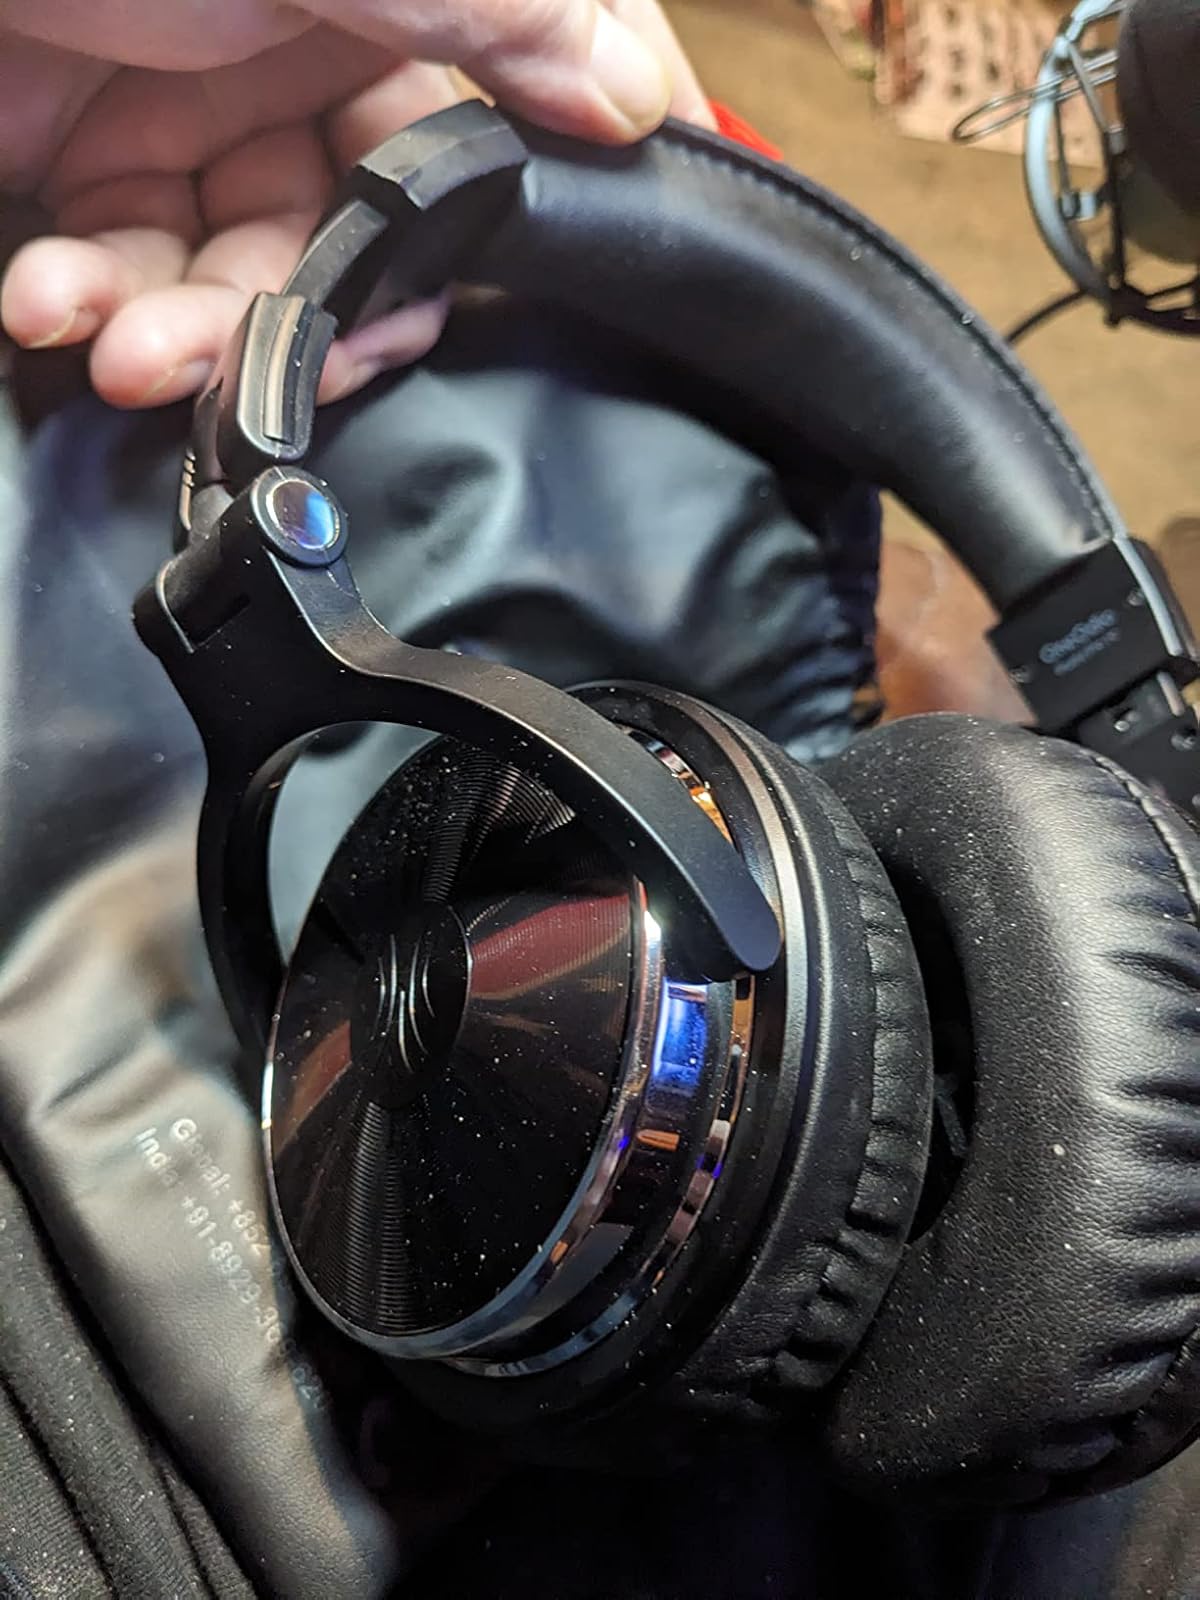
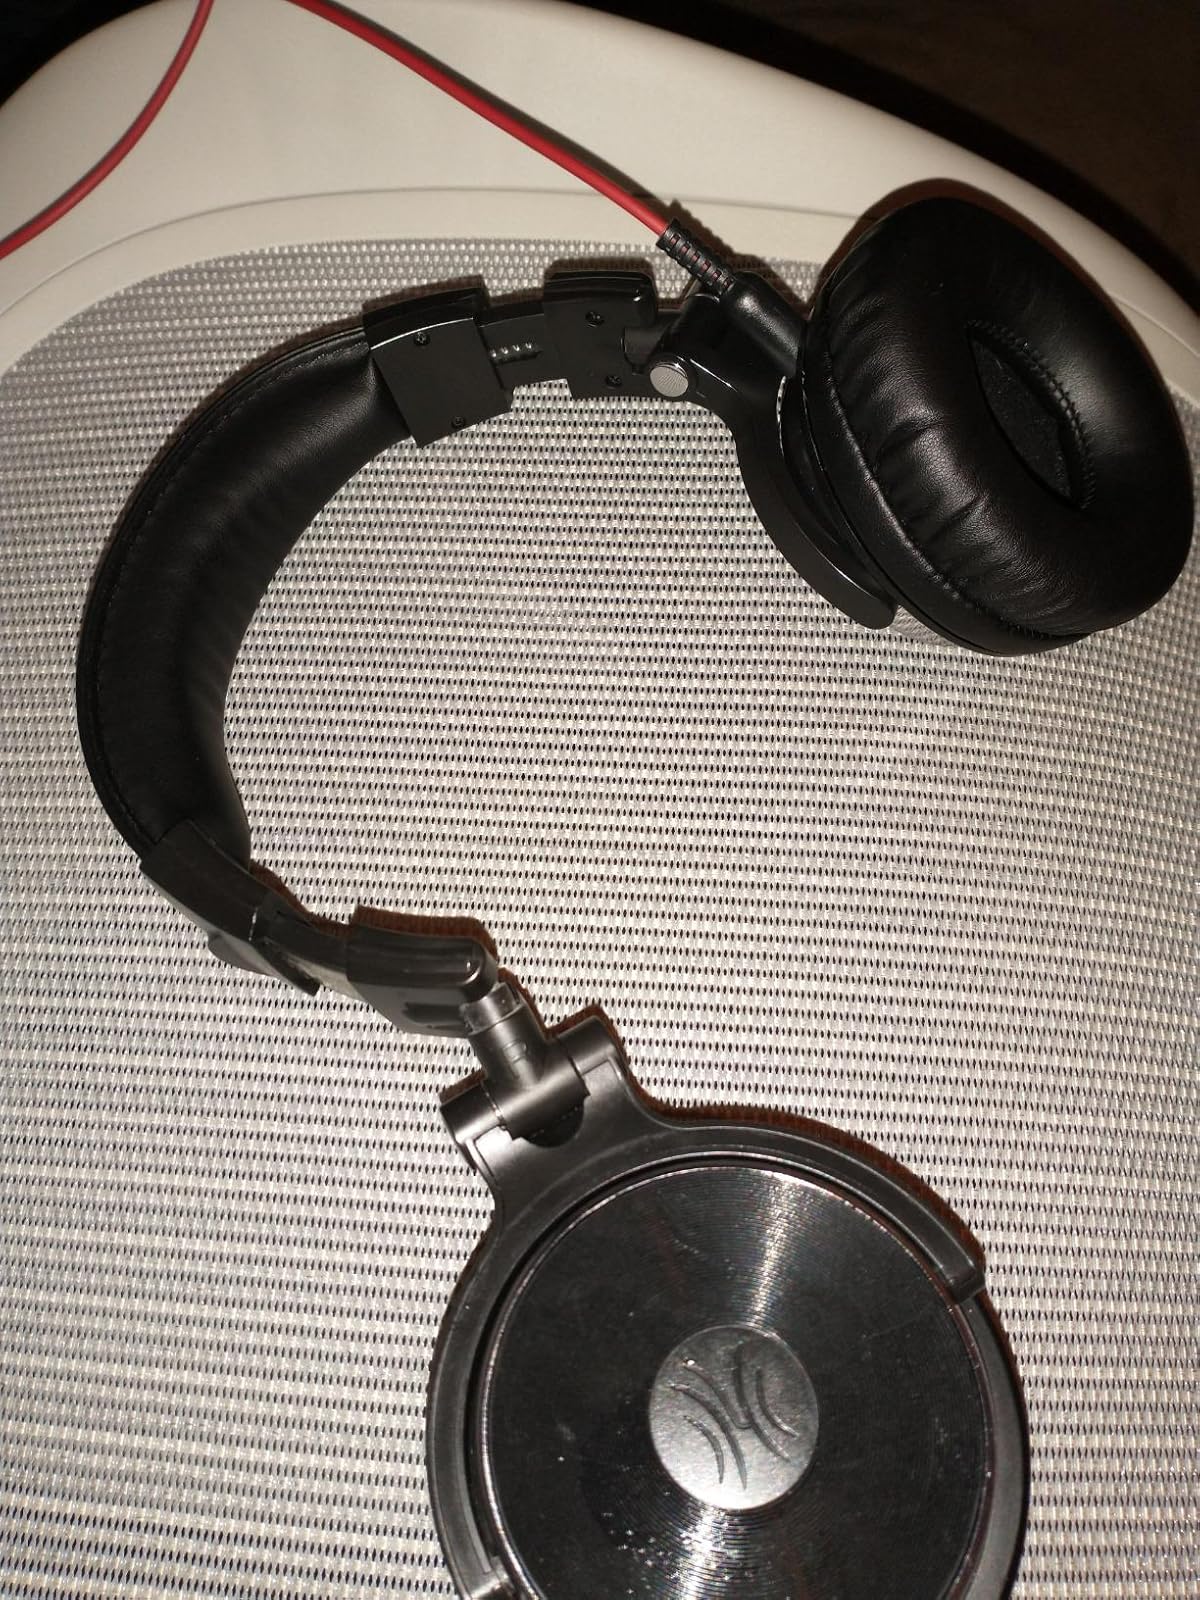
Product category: headphones
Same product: yes